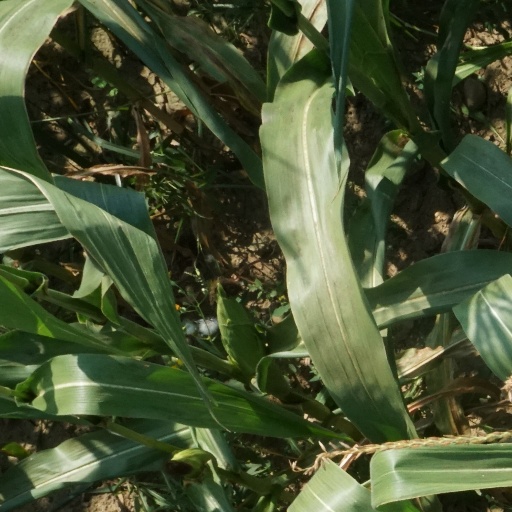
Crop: maize; corn